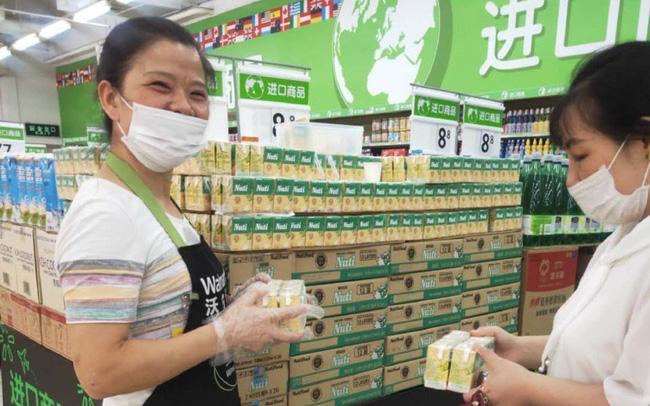
có những cái hộp xuất hiện trên tay của hai người này